Calvin Lockhart

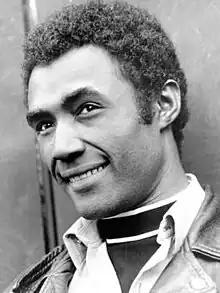
Lockhart, 1971

Calvin Lockhart (born Bert McClossy Cooper; October 18, 1934March 29, 2007) was a Bahamian–American stage and film actor. Lockhart was perhaps best known for his roles as Reverend Deke O'Malley in the 1970 film "Cotton Comes to Harlem" and Biggie Smalls in the 1975 Warner Bros. film "Let's Do It Again".